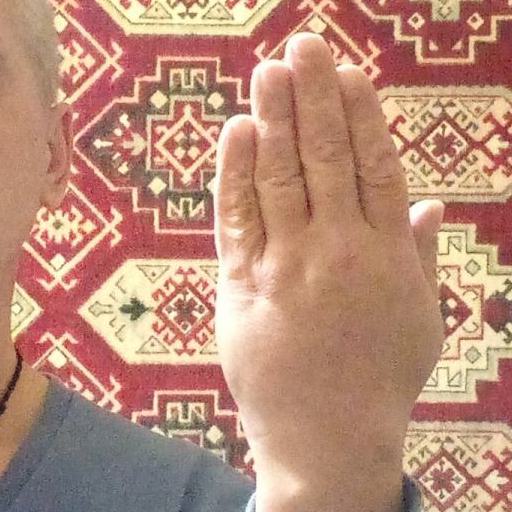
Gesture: stop_inverted